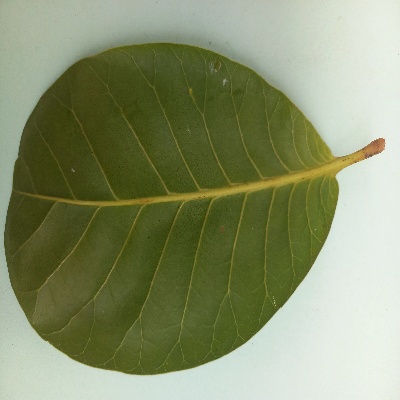
Crop: Cashew
Condition: healthy